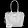
Label: Bag